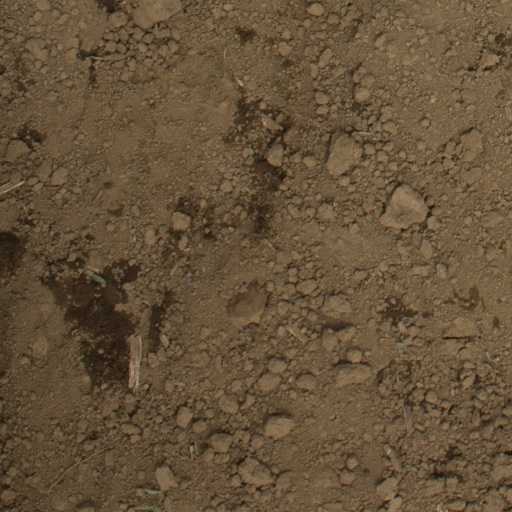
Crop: Jerusalem artichoke